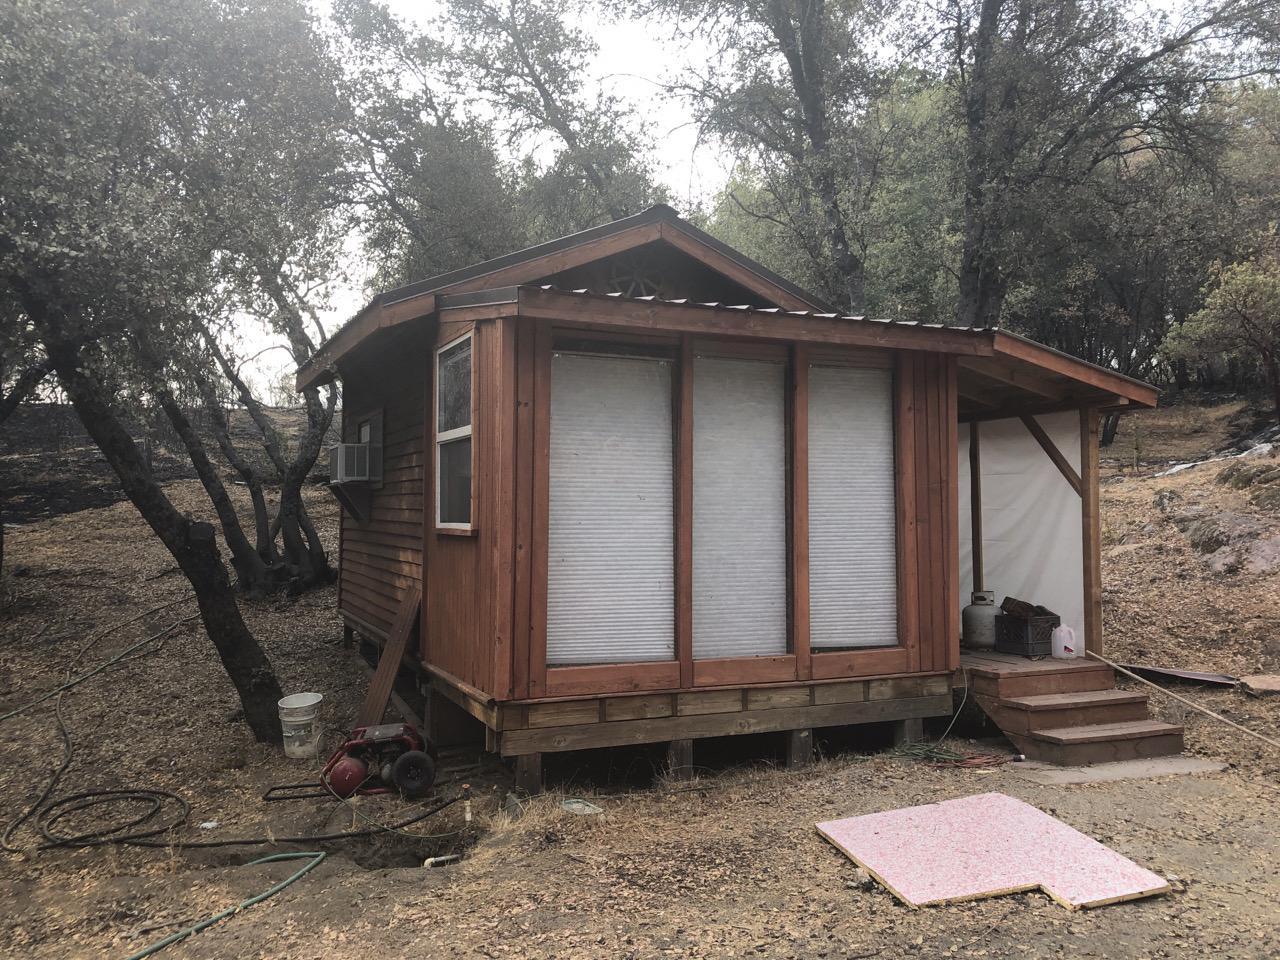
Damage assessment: no_damage